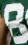
Number: 8